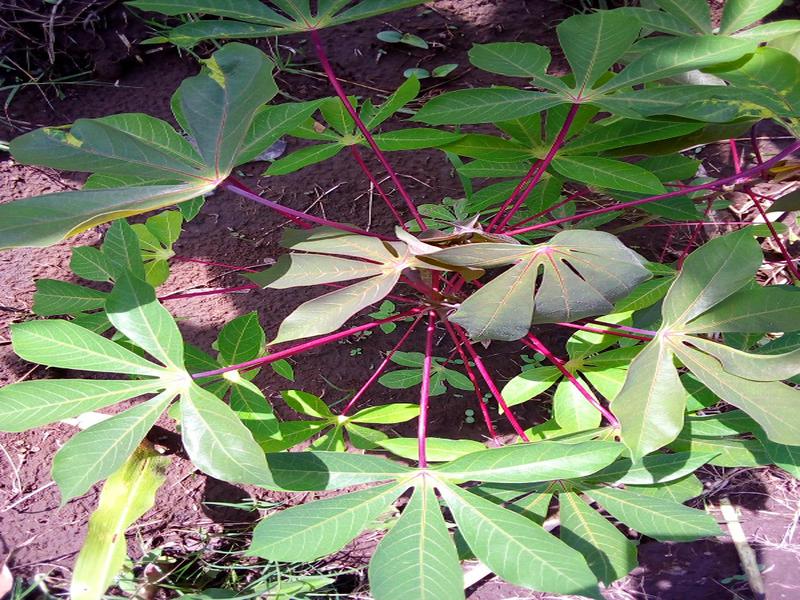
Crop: cassava
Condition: mosaic_disease